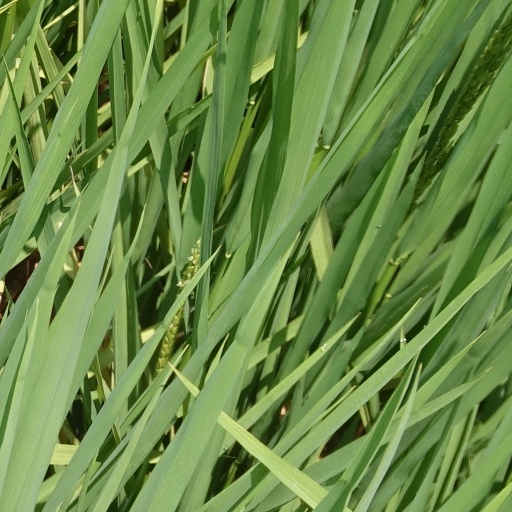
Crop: rice